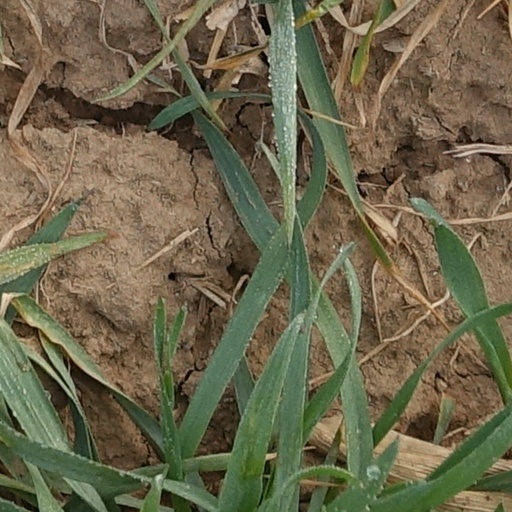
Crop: wheat